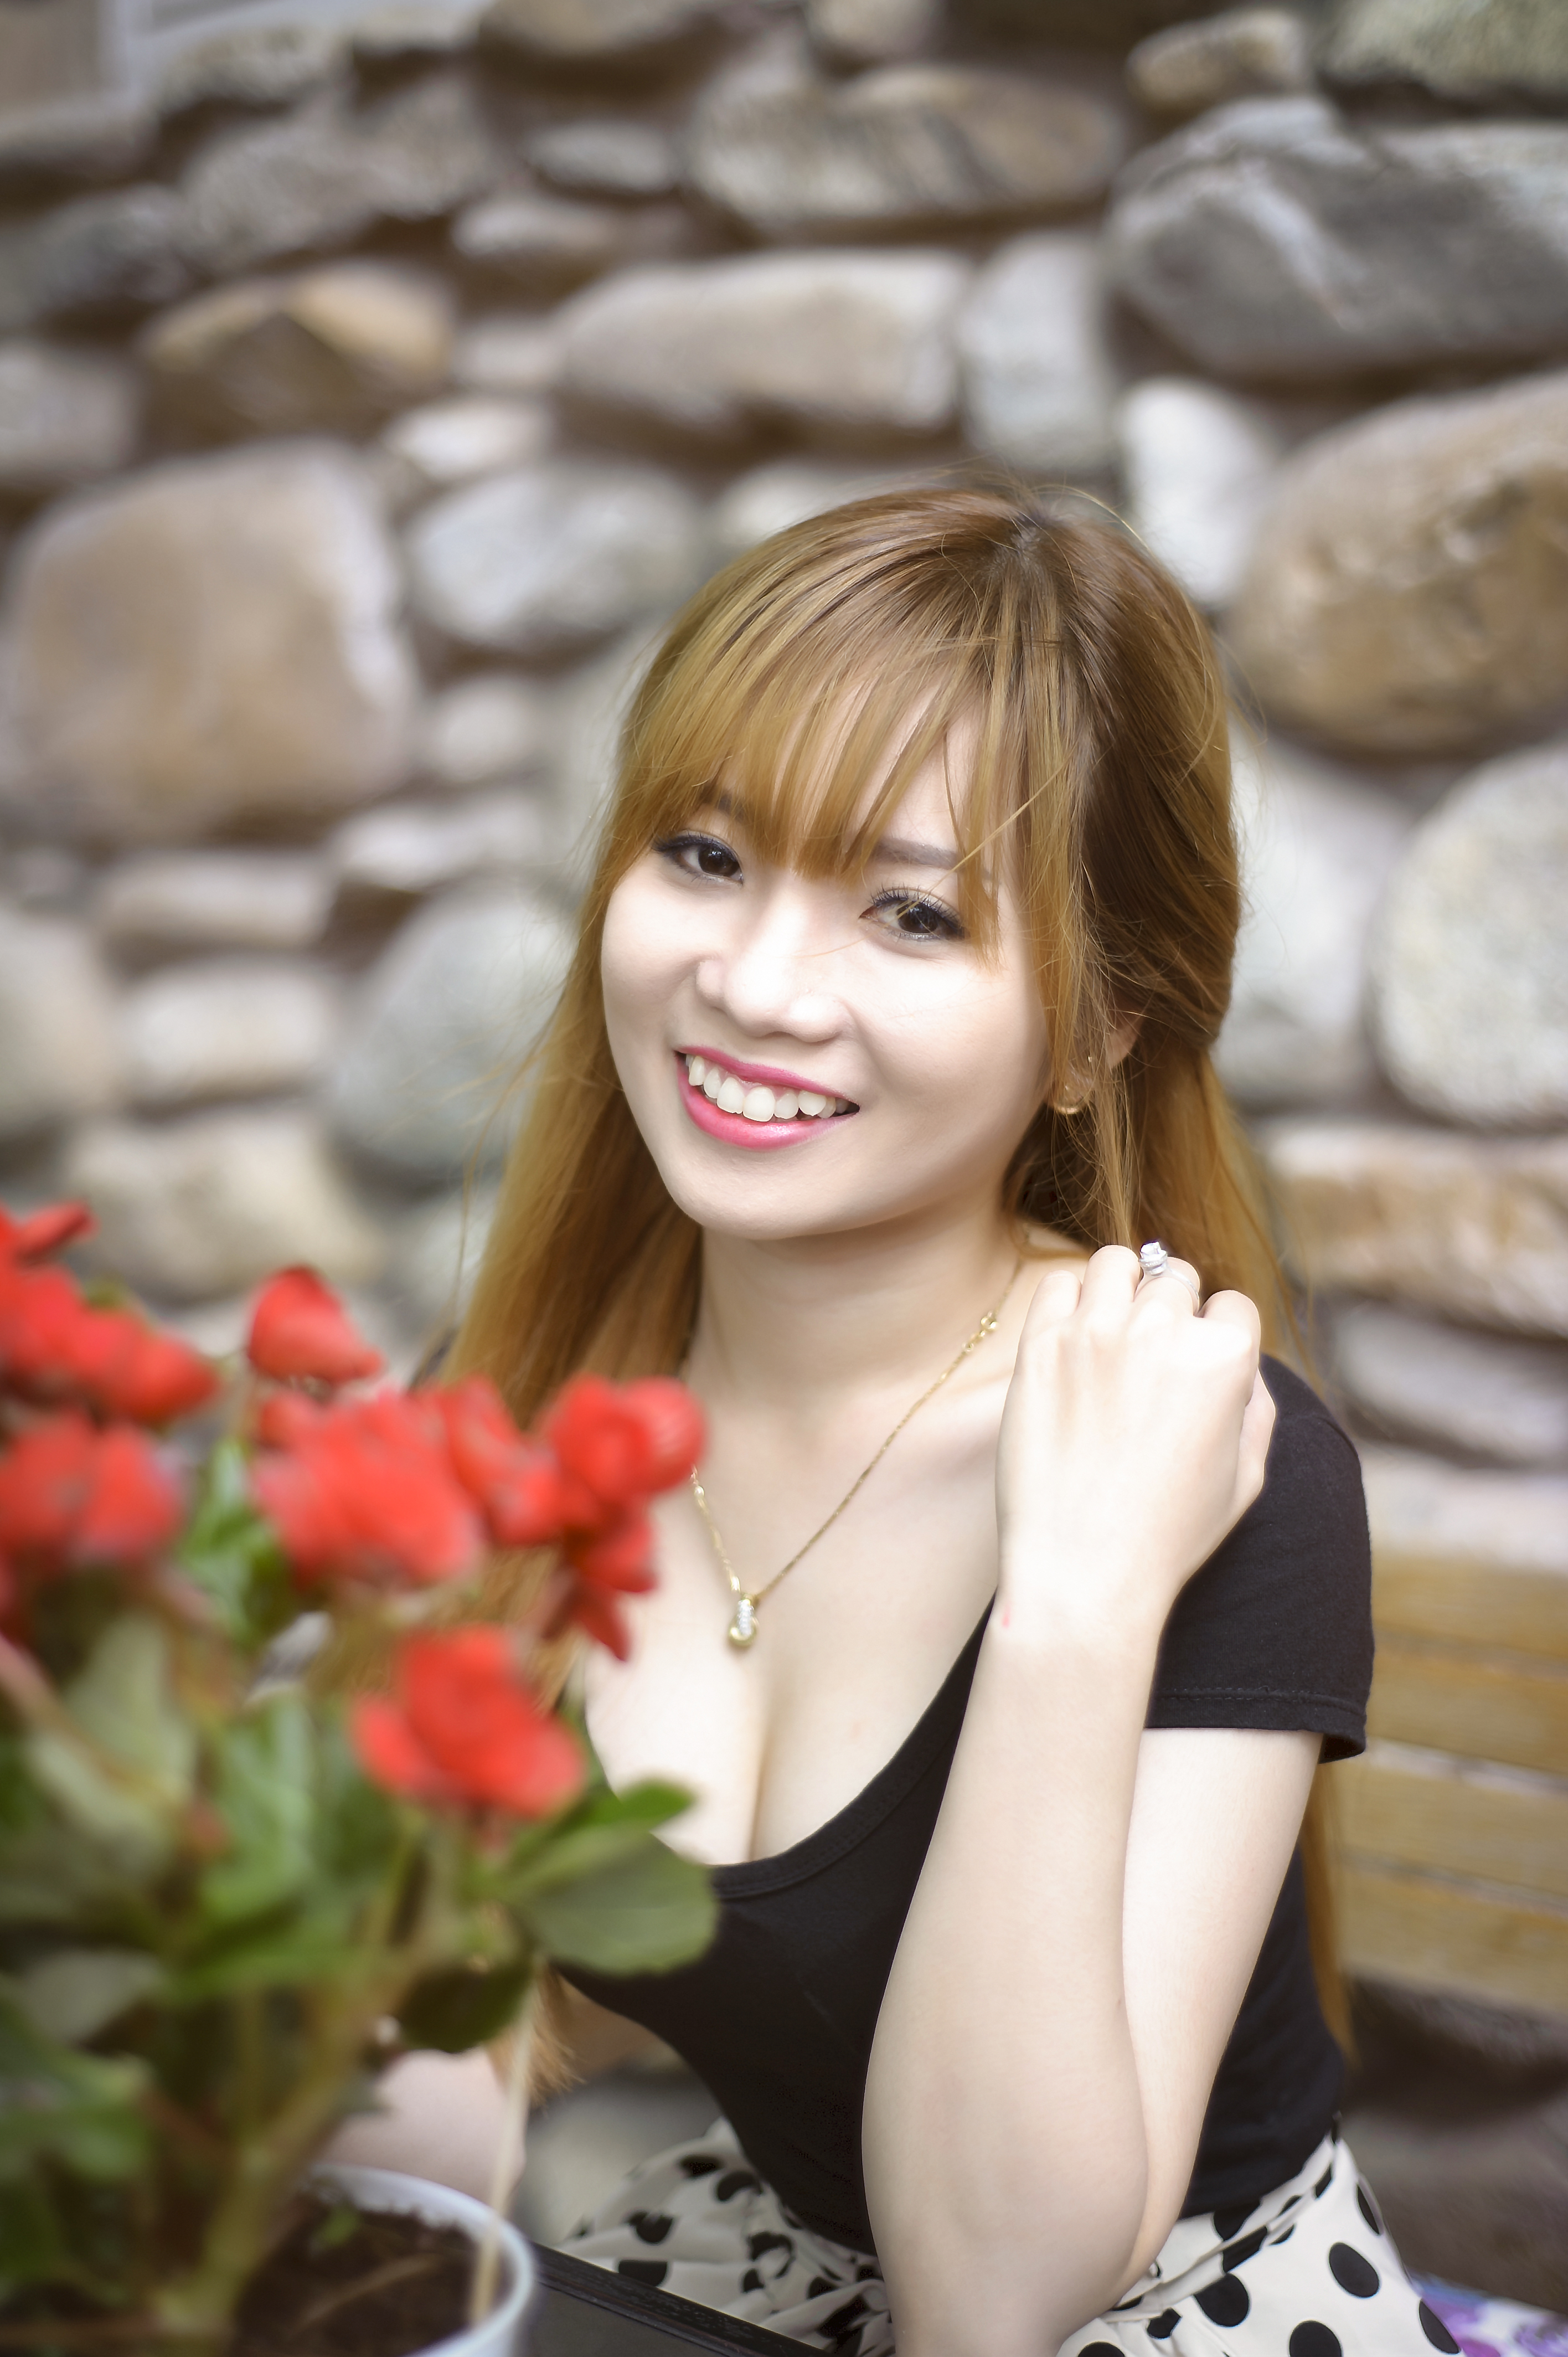
person, girl, woman, hair, photography, flower, portrait, model, spring, fashion, clothing, lady, hairstyle, long hair, dress, eye, photograph, skin, beauty, blond, photo shoot, brown hair, portrait photography